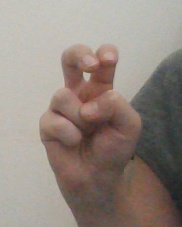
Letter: toot